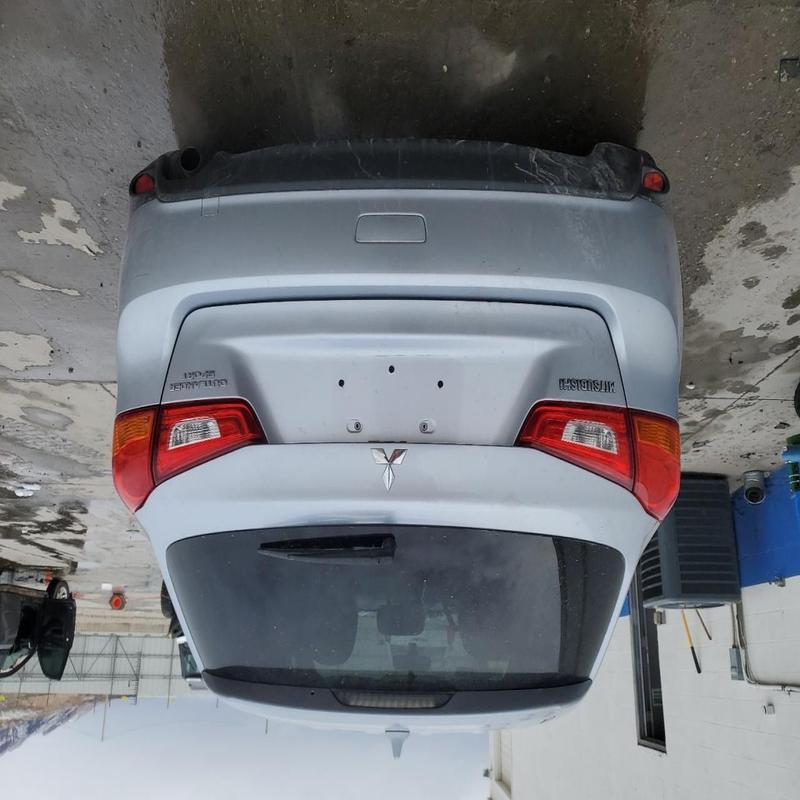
Aucun dommage détecté.
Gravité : aucun